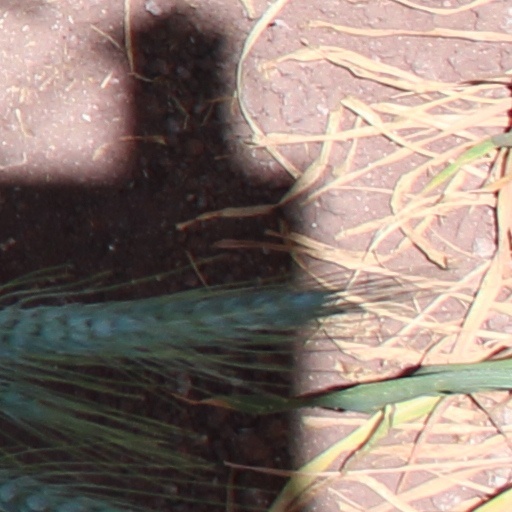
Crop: wheat